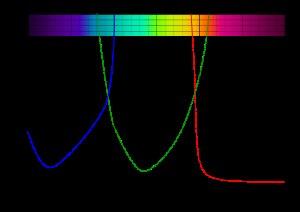
Une couleur primaire est, dans un système de synthèse de couleurs, une couleur qui ne peut pas être reproduite par un mélange d'autres couleurs. Des couleurs sont dites primaires entre elles si aucune ne peut être reproduite par un mélange des autres. Quand on réalise un procédé de synthèse de couleurs, on choisit au moins trois primaires, en considérant les moyens techniques de les obtenir.
La couleur est la perception visuelle de l'aspect d'une surface ou d'une lumière, basée, sans lui être rigoureusement liée, sur la répartition spectrale de la lumière, qui stimule des cellules nerveuses spécialisées situées sur la rétine nommées cônes. Le système nerveux transmet et traite l'influx jusqu'au cortex visuel.